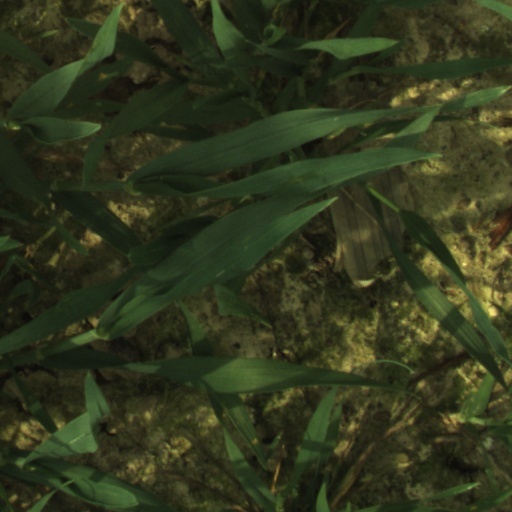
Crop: wheat